Rønninge Søgård

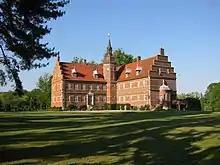
Rønninge Søgård

Rønningesøgaard, also Rønninge Søgård, is a two-winged Renaissance manor house located northwest of Nyborg on the Danish island of Funen. The east wing and the octagonal tower overlooking the waters of Vomme Sø date from 1596. The north wing was erected as a half-timbered structure in 1672 and completed in brick in 1757.